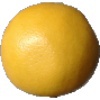
Label: Grapefruit White 1